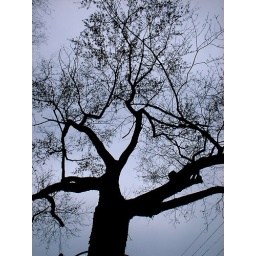
tree against the sky